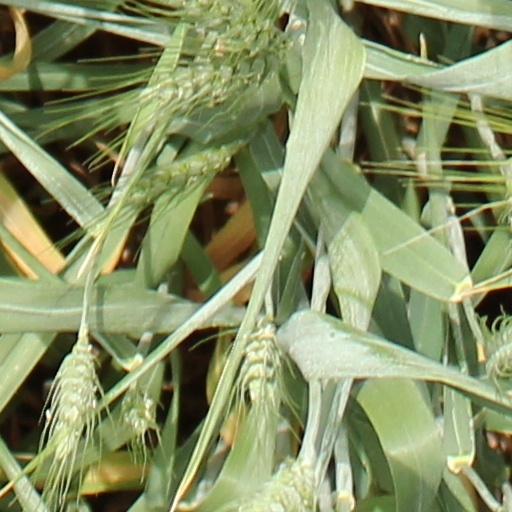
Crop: wheat